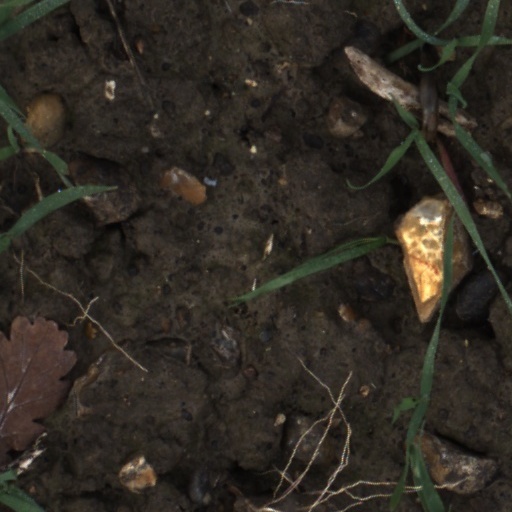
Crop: wheat